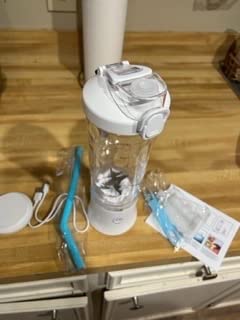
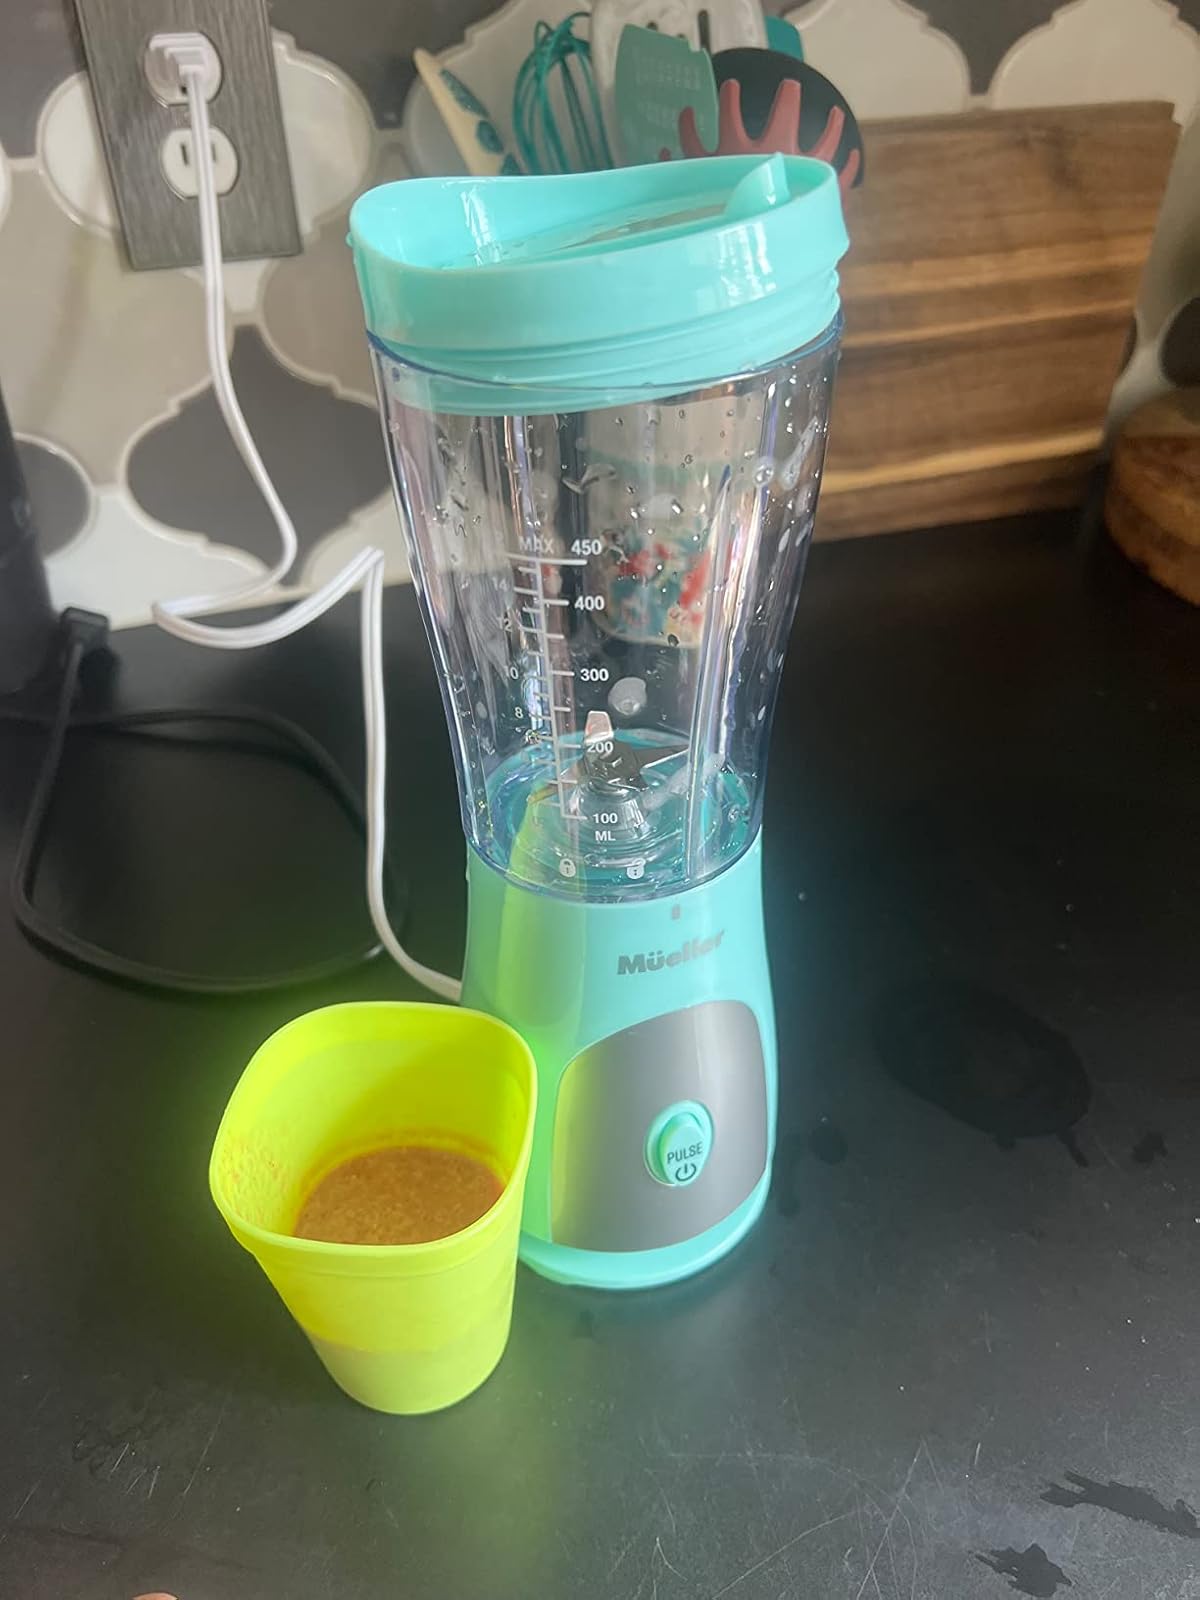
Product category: items_blender
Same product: no